Afro-Caribbean music

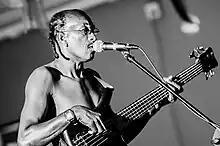
Photo of David Edwards, a member of popular soca-band, the Burning Flames.

The güiro (also called lero-lero, rape de bois, querēquezé, reposing tiger, reco-reco) is a form of scraper instrument, consisting of the body of the instrument – a cylindrical, hollowed out piece of wood with several notches on one side – and a scraping implement such as a stick or piece of wood. Rubbing of the scraping implement down the notches produces a ‘reco-reco’ sound. The ‘reco-reco’ sound produced gives this instrument one of its many other names, the ‘reco-reco’. The güiro is used, in conjunction with other percussive instruments, to maintain rhythm in afro-Caribbean music.